Answer in natural language. Which object is closer to blue tartanpatterned dog bed, abstract painting in a black frame or Doorway? Choose between the following options: abstract painting in a black frame or Doorway
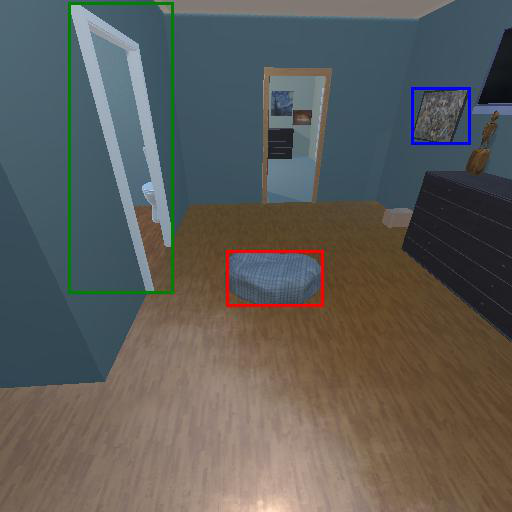
<answer>Doorway</answer>